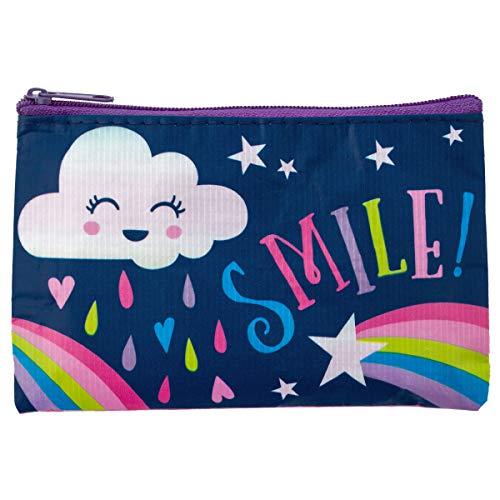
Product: Stephen Joseph Recycled Bag Sets
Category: Clothing, Shoes & Jewelry | Luggage & Travel Gear | Backpacks | Kids' Backpacks
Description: IMAGINATIVE DESIGNS: Bright colors and characters make these recycled bags great for all occasions.
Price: $9.99